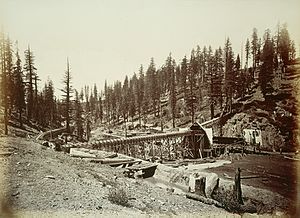
Paa Memphis Station / Analyse / Temaer / Savværk
Amerikansk savværk fotograferet af Carleton Watkins en gang i 1870'erne eller 1880'erne.